Guinea-Bissau War of Independence

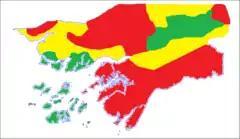

PAIGC officially launched its armed struggle inside Guinea in early 1963, despite difficult conditions and very limited weapons supplies. PAIGC cadres, stationed south of the Geba River estuary, attacked Portuguese garrisons in Tite and Catió – bases deliberately established in the middle of PAIGC strongholds to serve as bases for surveillance and counter-insurgency. Similar guerrilla attacks were launched throughout the south of Portuguese Guinea, and the conflict spread. Chabal notes that the attacks surprised the Portuguese authorities, who had expected PAIGC to launch cross-border attacks in incursions over the border with Guinea-Conakry, rather than to launch a guerrilla war inside the territory, and who suffered high casualties early on. According to Chabal, PAIGC's strategy was for small groups of guerrillas gradually to gain a foothold in areas where they had popular political support, while seeking "to attack and harass the Portuguese everywhere and at all times, to cut all means of transport and communications and isolate them in the fortified areas where they had to retreat". Its policy, moreover, was never to attempt to take over an area until PAIGC guerrillas had guaranteed the support of the local population there. PAIGC intended always to avoid frontal attack or confrontation with the Portuguese forces, who were better equipped; it envisioned the war ending with PAIGC gradually moving its guerrilla war from the countryside towards the cities, which it would encircle rather than seize.